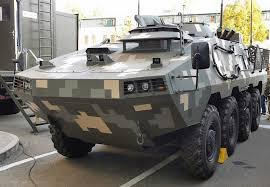
Label: BTR-60